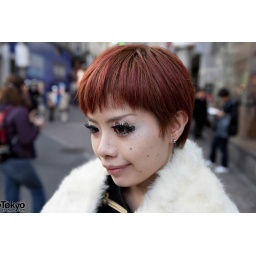
A closeup of a stylish Japanese girl in Shibuya with short red hair and cute eyelashes.